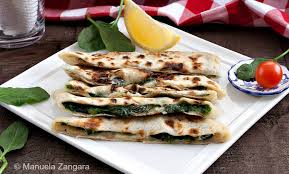
Yemek: gozleme